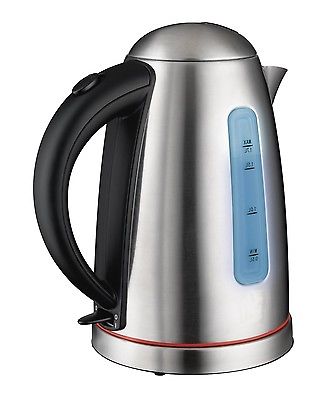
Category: kettle